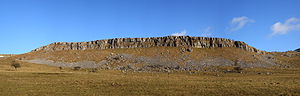
Yorkshire Dales / Eksterne links
Klipper af limsten er ofte forekommende i Yorkshire Dales; dette panorama viser den vestlige side af Thwaites Scars.
Yorkshire Dales er et område i det nordlige England gennemskåret af flere dale. Dele af området er udlagt som nationalpark. Parken er beliggende i et samlet område i North og West Yorkshire samt i Cumbria.